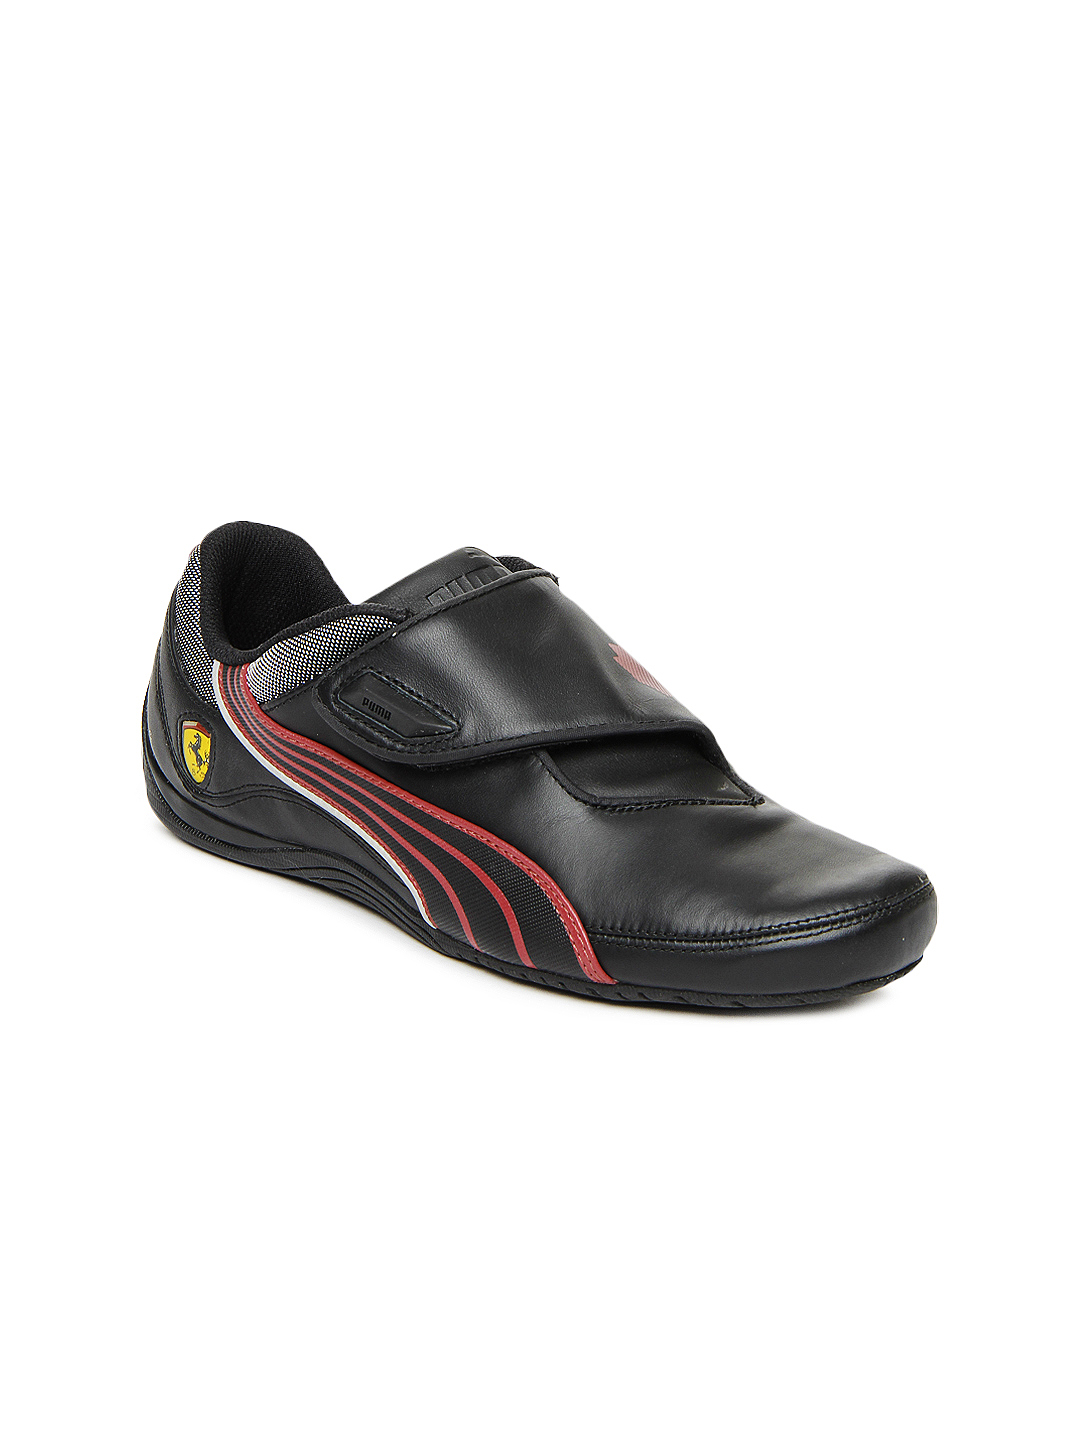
Puma Men Black Drift Cat 3 CF SF Casual Shoes
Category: Footwear / Shoes / Casual Shoes
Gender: Men
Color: Black
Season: Fall 2013
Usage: Casual